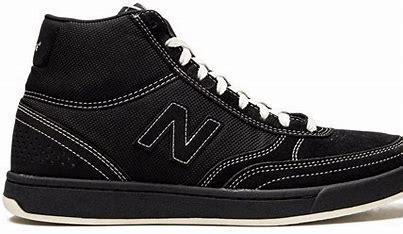
Brand: New
Model: Balance New Balance Numeric 440